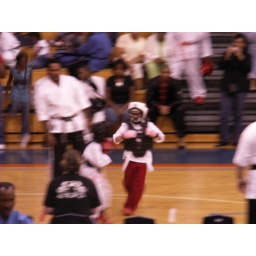
laura in the red pants